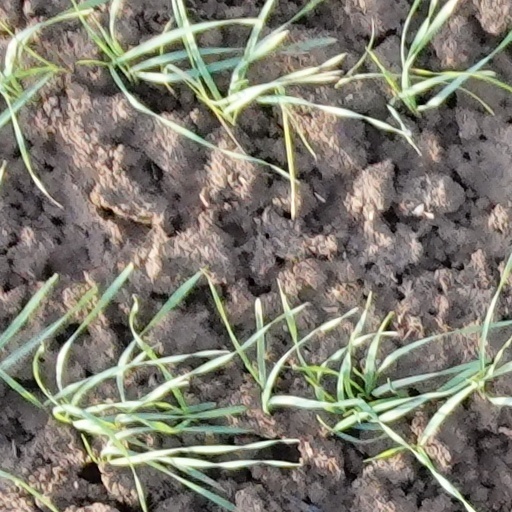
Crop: wheat